Plok!

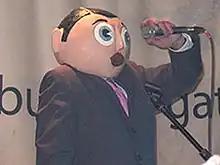
Chris Sievey as Frank Sidebottom in 2006. He was slated to voice the playable character of "Fleapit" before its cancellation.

While Ste was designing the shop screen for "Ironsword," John conceived a character with a hangman's hood. Ste sketched the concept in the margin of the layout. The idea of detachable limbs also emerged in this sketch, depicted with an arrow pointing to a pile of the character's parts below it. John then envisioned a game where players captured jumping fleas, deciding to make the hangman character the protagonist. The name "Plok" was spontaneously coined when John placed letters from a cassette tape cover on his computer mouse. His full name, "Plok the Exploding Man," highlighted his separable limbs. With John's encouragement, Ste moved to clean sheets of paper to develop further sketches, where he refined Plok's colors, poses, size (32x40), and expressive features, such as his wide-open mouth.